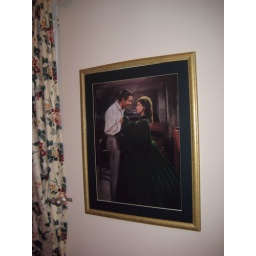
Moonlight and Magnolias signed Marks Collection Scarlett and Rhett in jail scene drapery dress